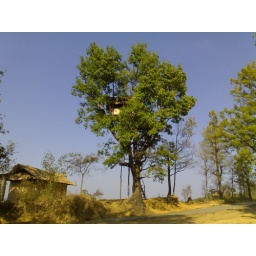
up in cannopies of green... a tree house at Mopungchuket village.